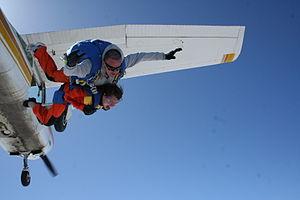
Plongeons à 200km/h vertical la mer à Granville parachutisme. www.aair-parachutisme.fr